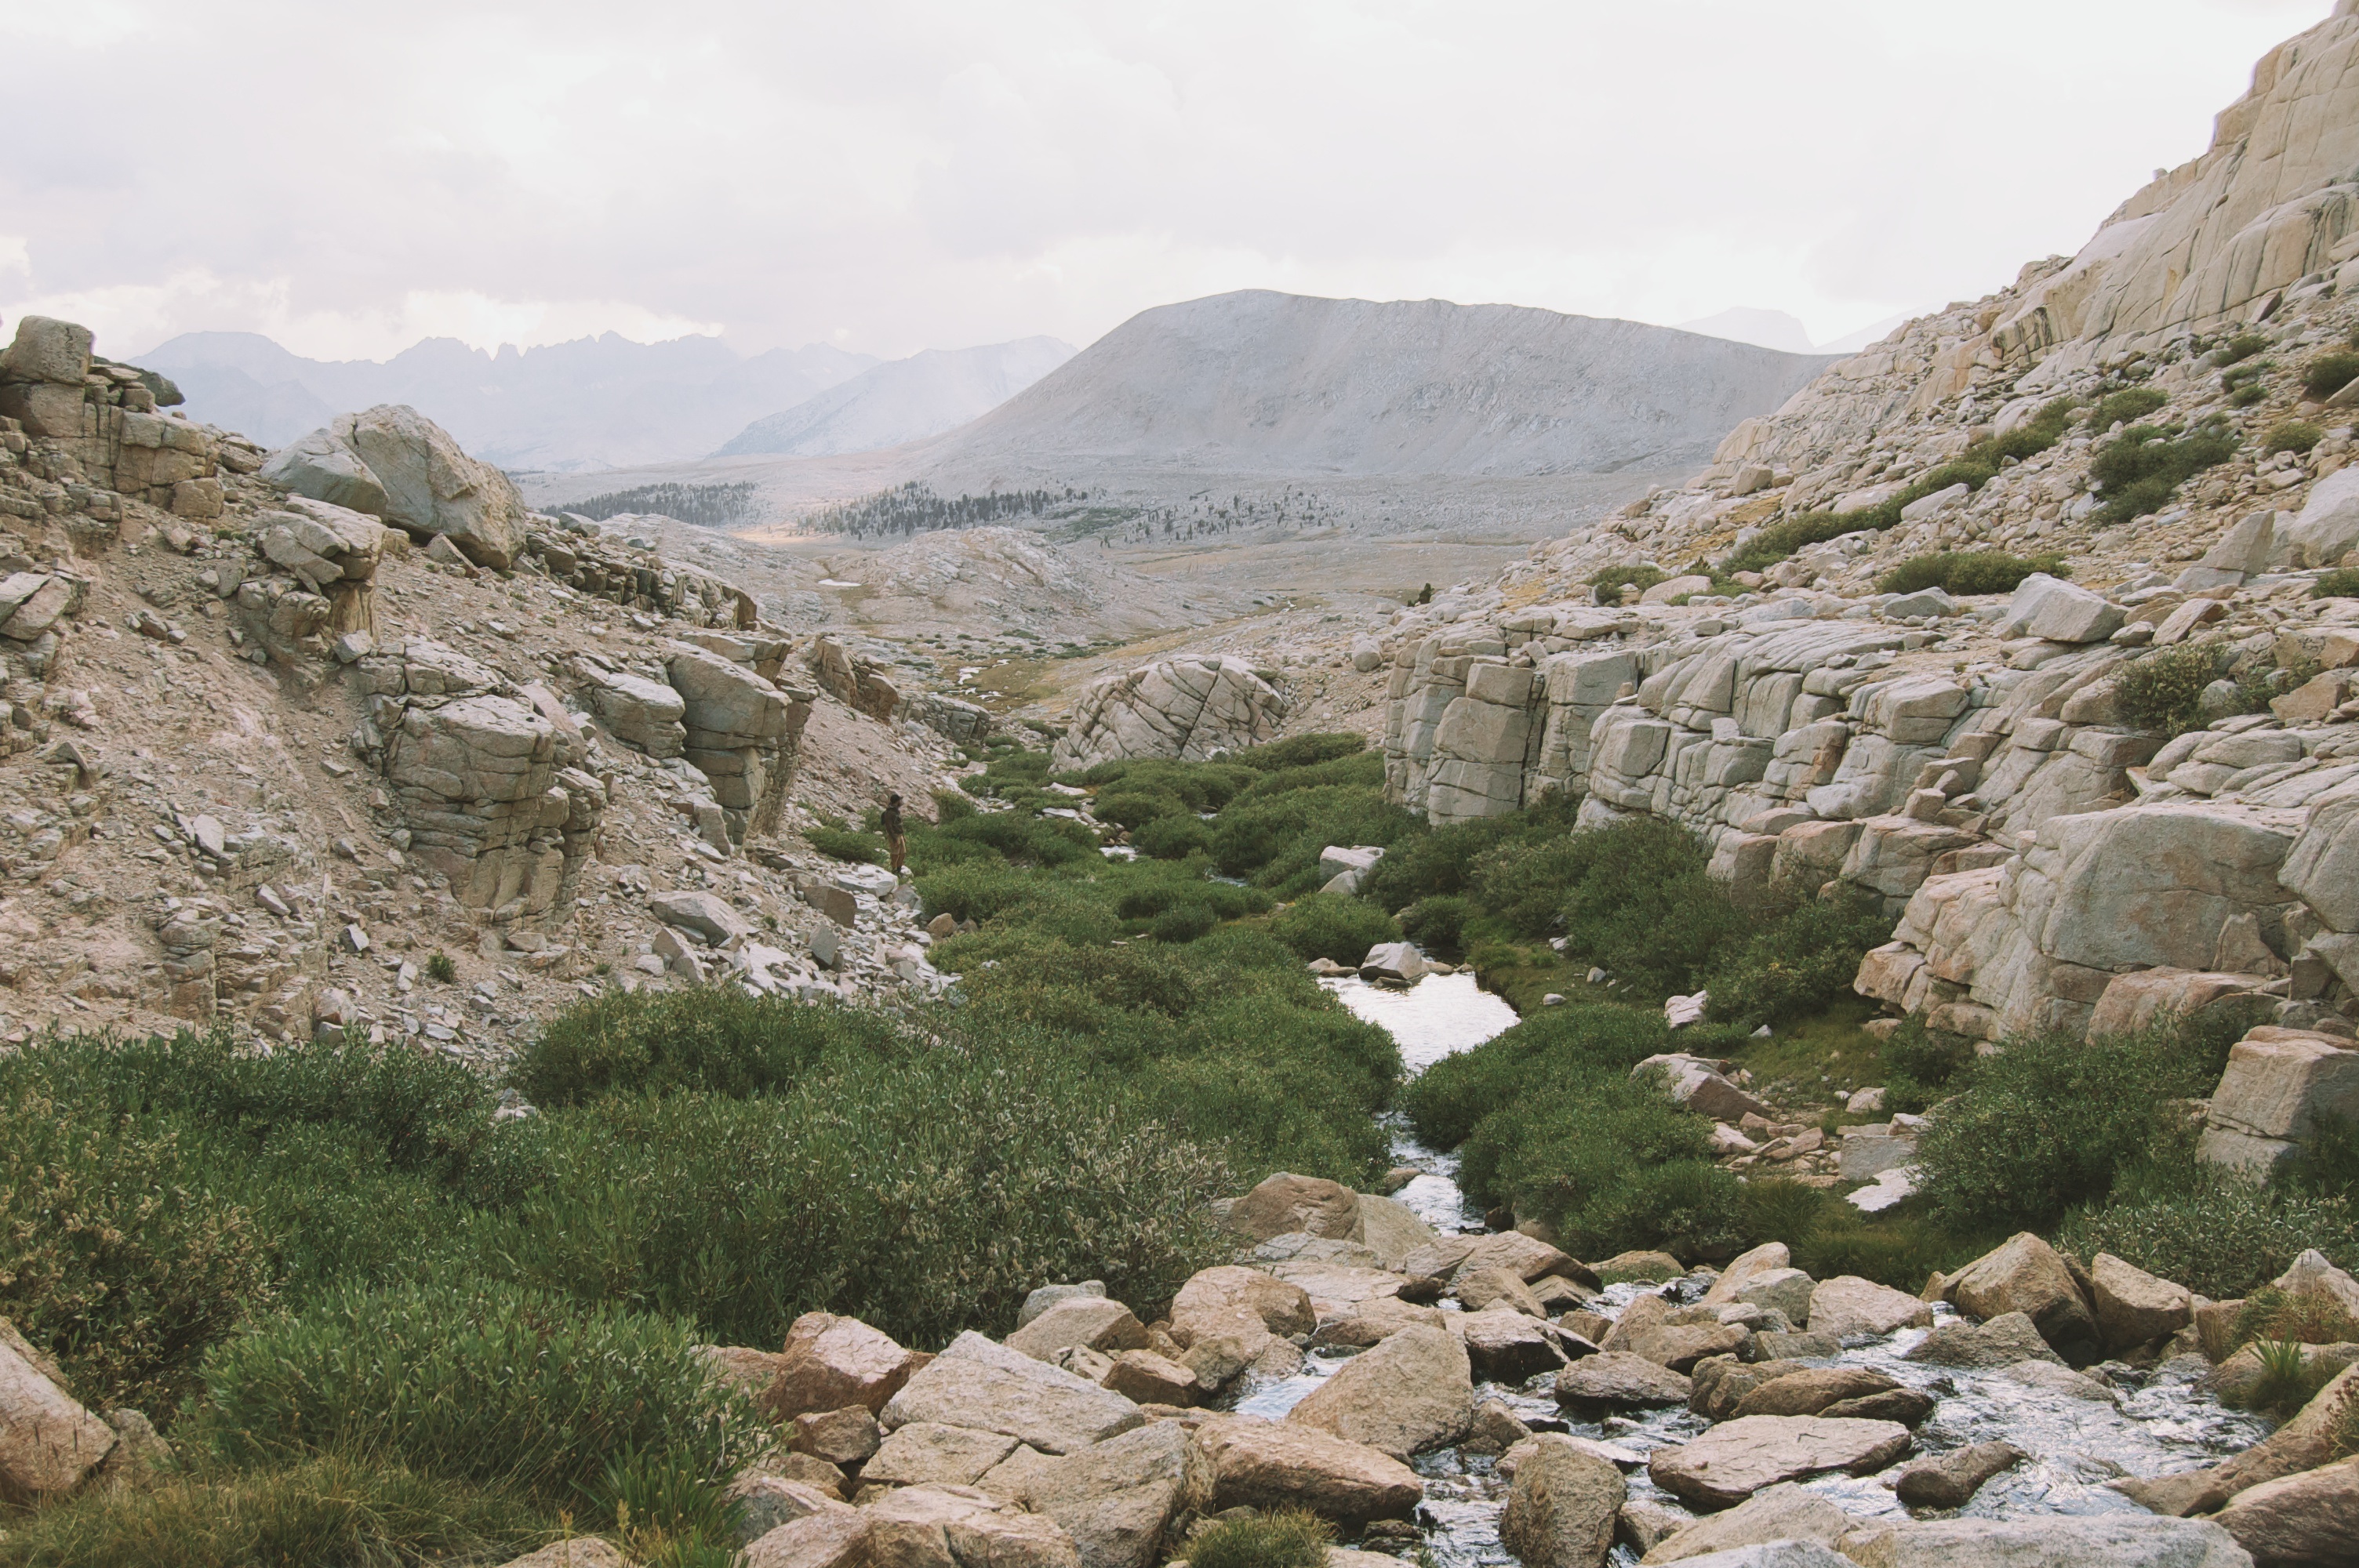
rock, wilderness, walking, mountain, trail, lake, adventure, valley, mountain range, canyon, ridge, geology, backpacking, badlands, plateau, fell, wadi, moraine, landform, mountain pass, mountainous landforms